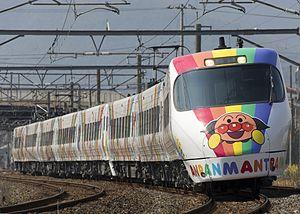
La ligne Yosan est une ligne ferroviaire de la compagnie JR Shikoku située sur la côte nord-ouest de l'île de Shikoku au Japon. Elle relie la gare de Takamatsu dans la préfecture de Kagawa à la gare d'Uwajima dans la préfecture d'Ehime.